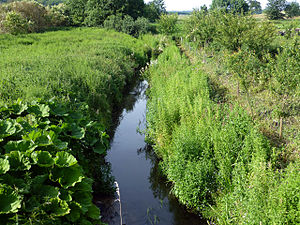
Åkær Å (Hads Herred)
Åkær Å ved Vads Mølle bro
Åkær Å ved Vads Mølle bro
Åkær Å er en cirka 8. km lang å der har sit udspring nord for Ørting i Odder Kommune i det tidligere Hads Herred. Den løber først mod vest, og svinger mod syd, forbi godset Åkær og løber ud i Amstrup Red, der er navnet på bugten mellem fastlandet og Alrø i Horsens Fjord.